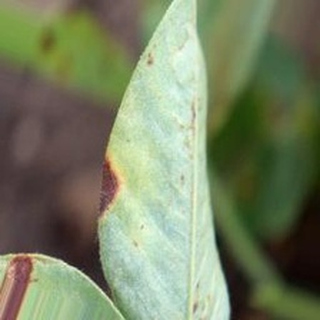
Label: groundnut_early_leaf_spot